Aqua Augusta (Rome)

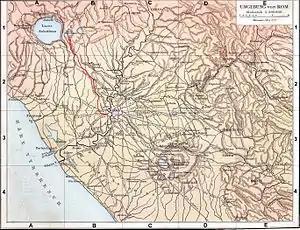
Map of Aqua Augusta

The Aqua Augusta, which was also called the Aqua Alsietina, was an aqueduct supplying ancient Rome.The Emperor Augustus built the Aqua Augusta in order to supplement the Aqua Marcia, and then later the Aqua Claudia when required.